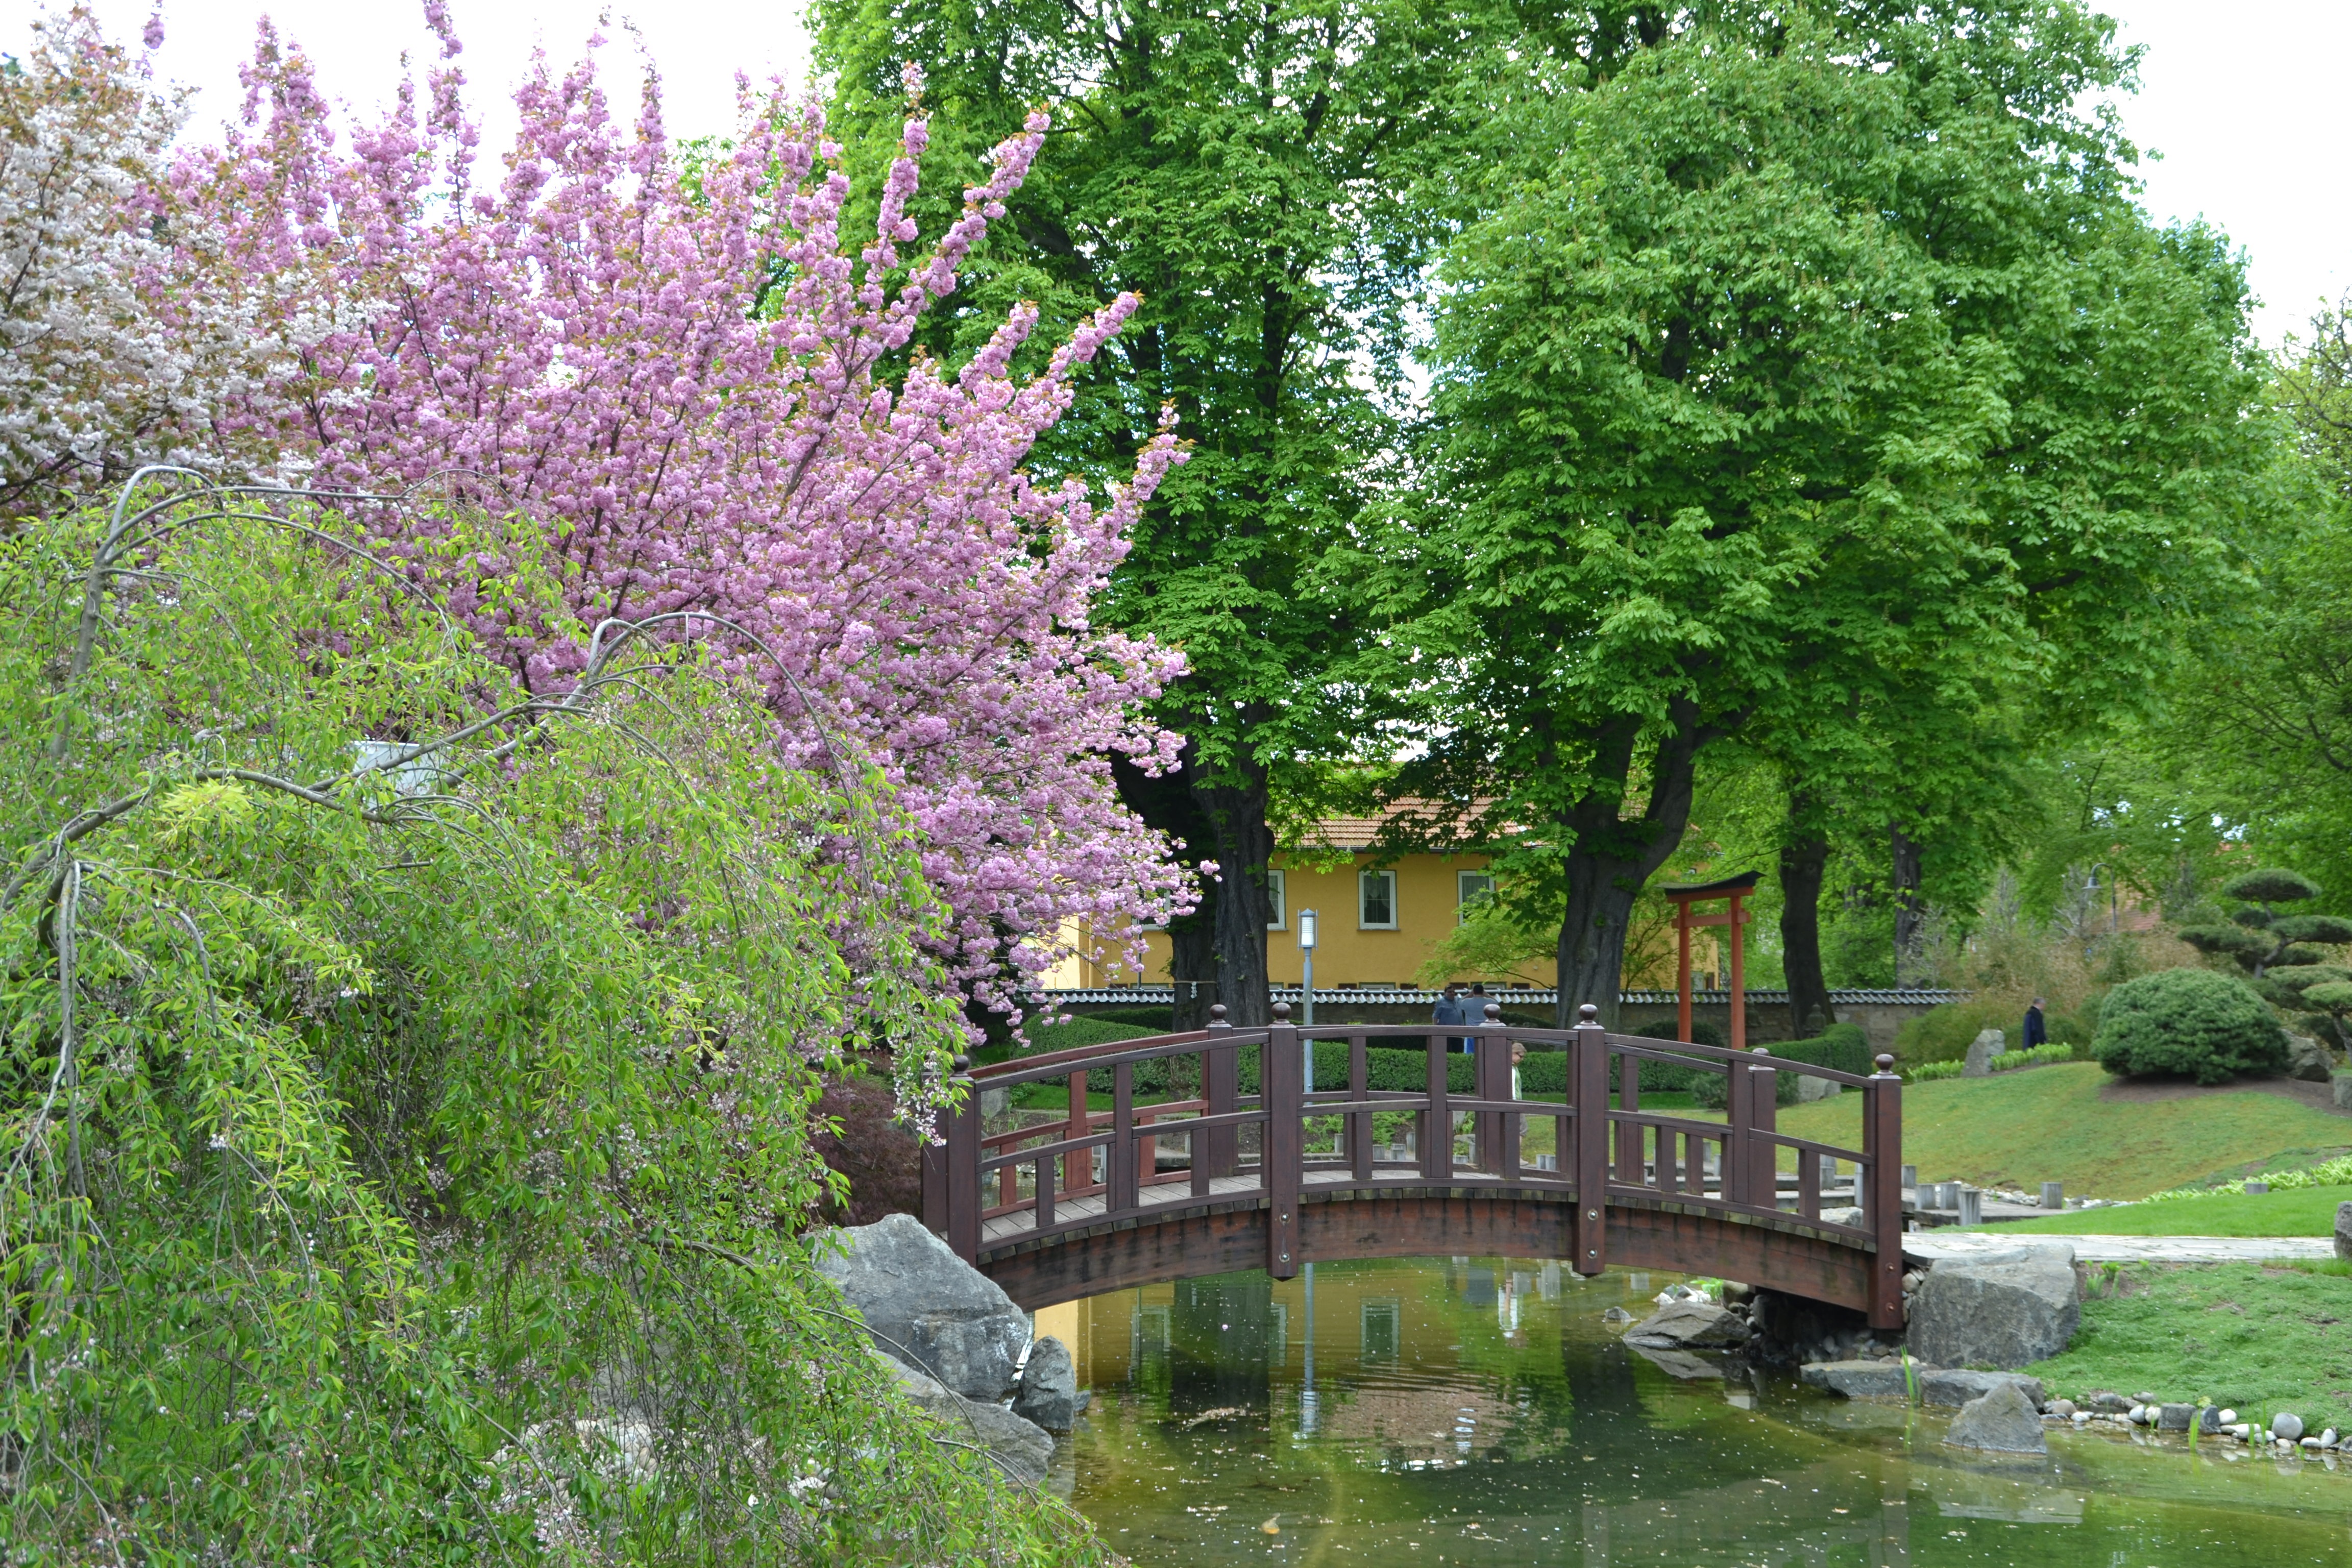
tree, blossom, plant, flower, botany, garden, cherry blossom, waterway, japanese garden, shrub, botanical garden, estate, woodland, landscape architect, bad langensalza